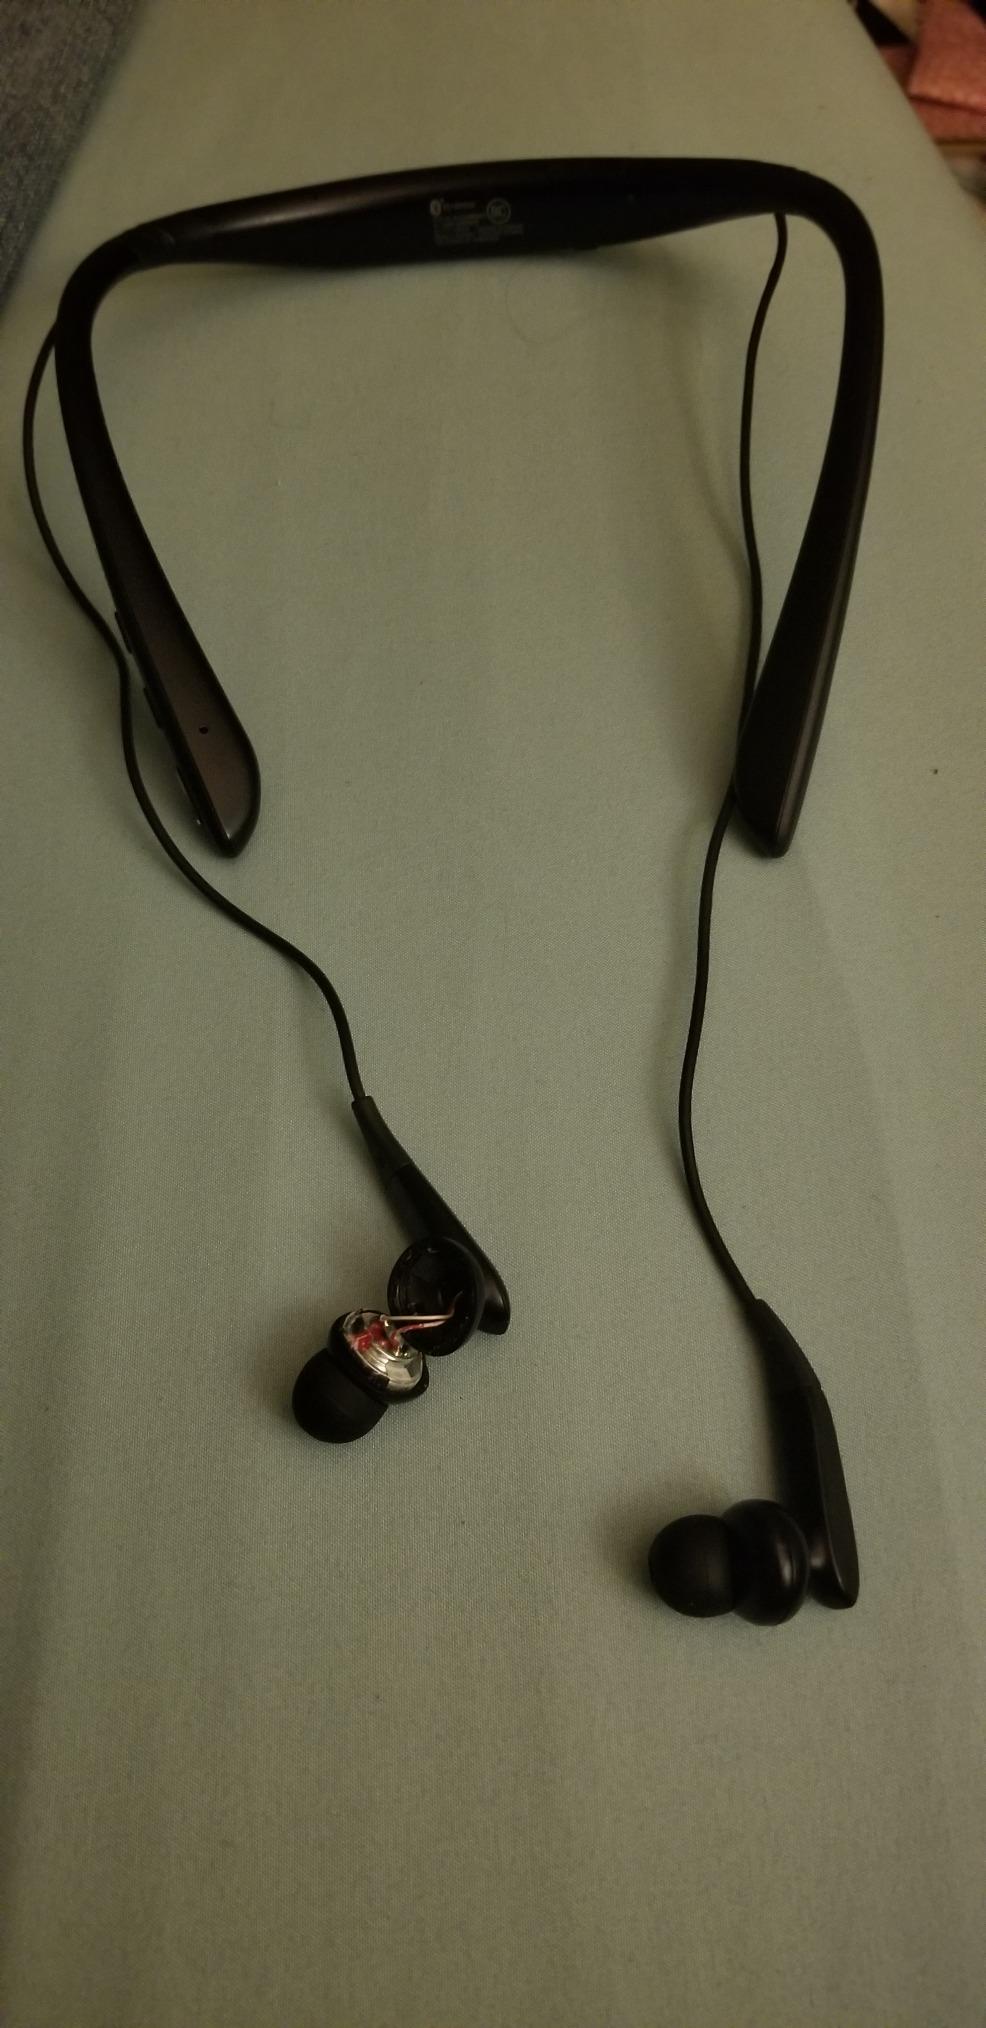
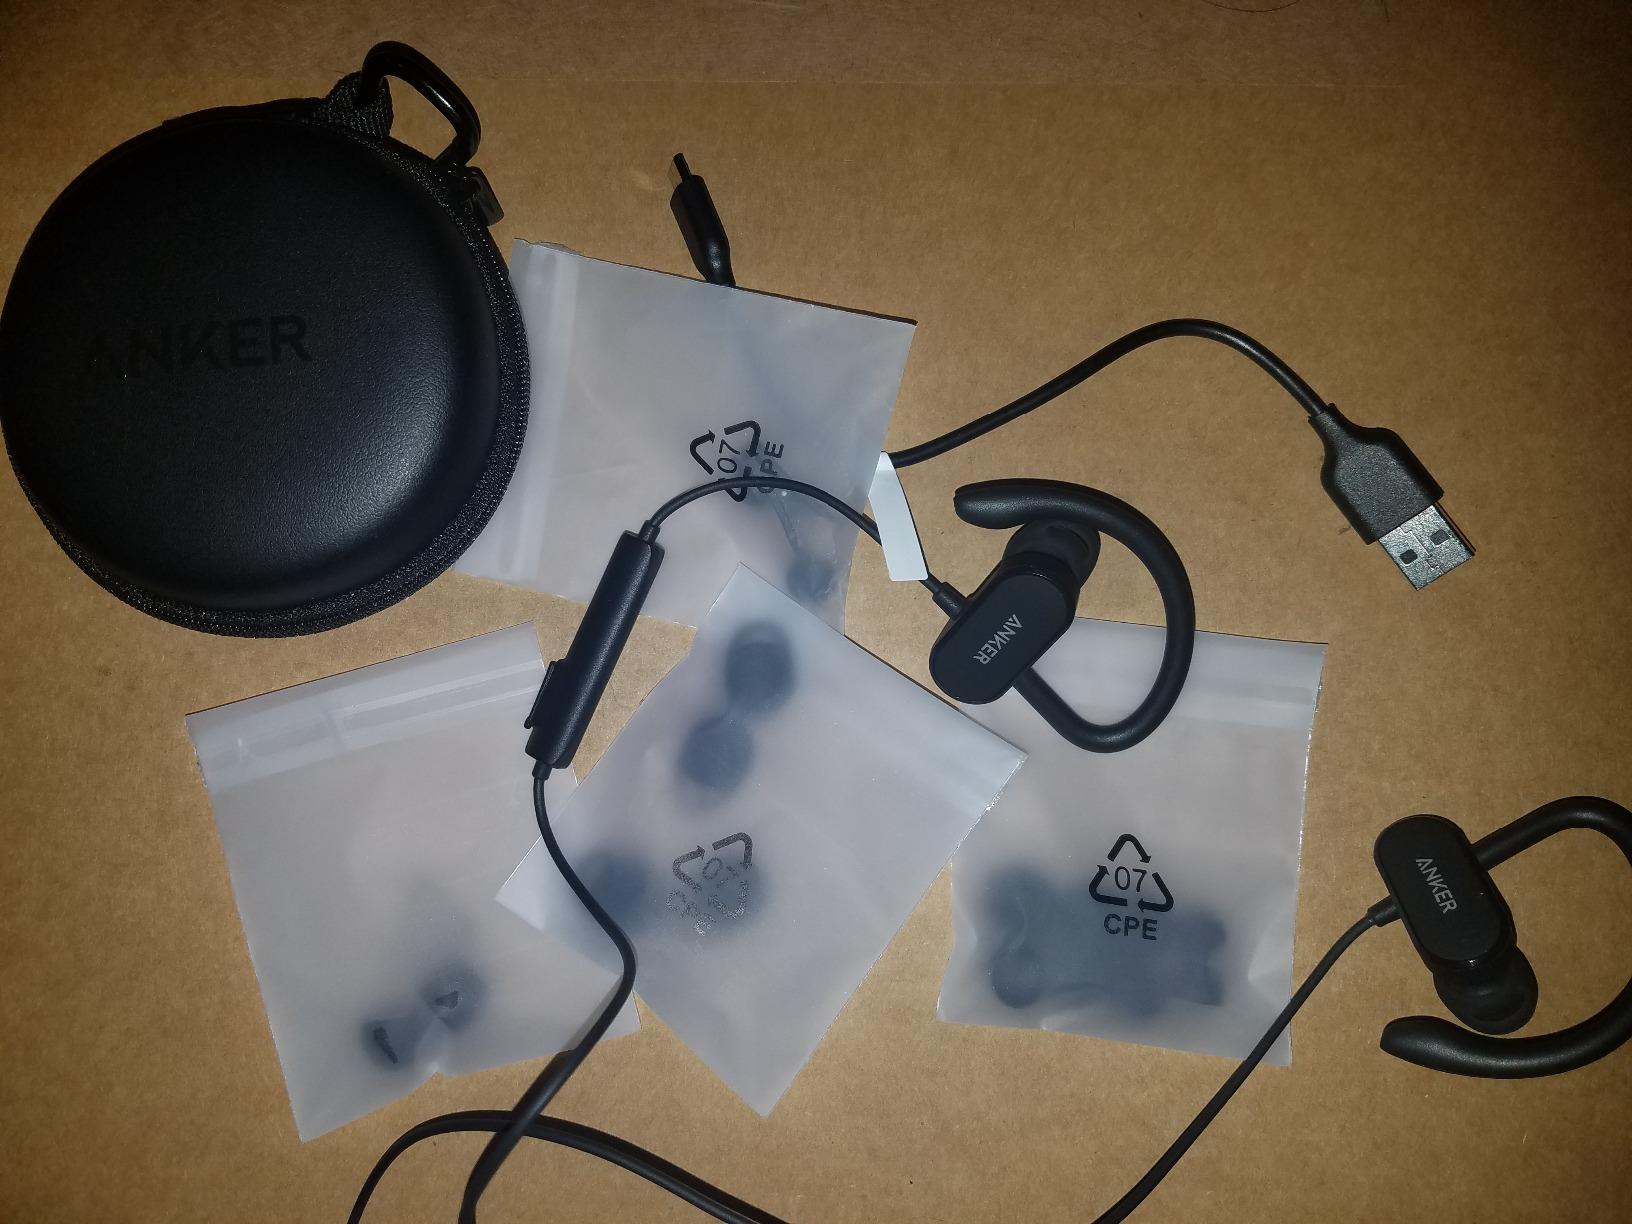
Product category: headphones
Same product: no